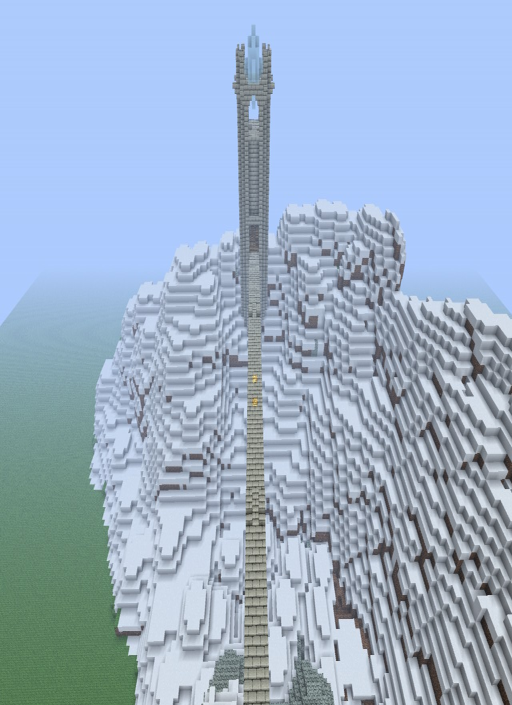
overview of the bridge leading to the small tower .